Charles McLean (rugby union)

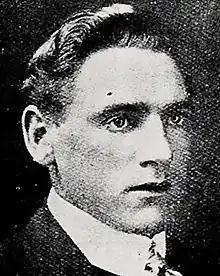

Charles McLean (20 September 1892 – 7 March 1965) was a New Zealand rugby union player. A loose forward, McLean represented Buller at a provincial level, and was a member of the New Zealand national side, the All Blacks, in 1920. He played five matches for the All Blacks, scoring seven tries, but did not appear in any internationals.